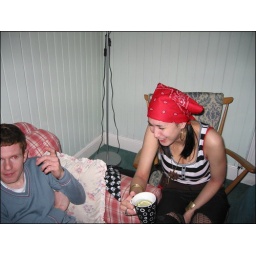
One glass is too big, one too small, the mug is just right! Taken by Laura